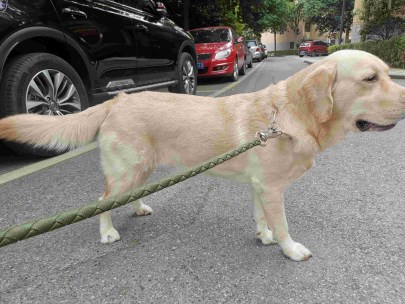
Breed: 3580-n000122-Labrador_retriever